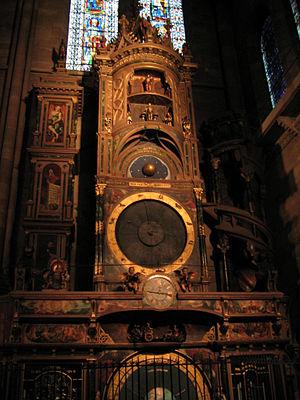
Un Standard de temps est la spécification soit du rythme du temps qui passe soit de temps fixes, soit des deux. Par exemple le standard du temps civil spécifie les deux à la fois: les intervalles temporels et l'heure du temps.